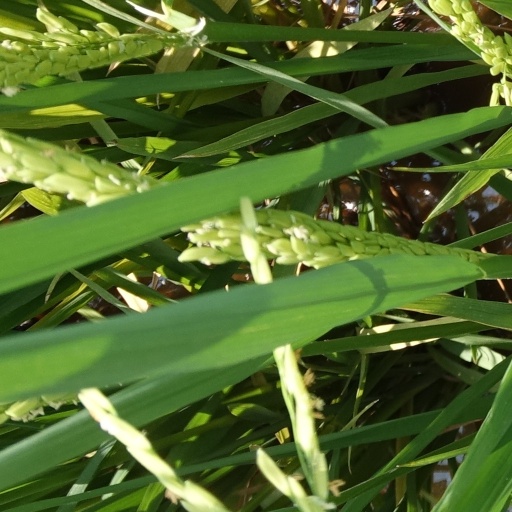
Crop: rice